Andrew Harris (Canadian football)

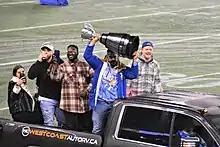
Harris raises the Grey Cup at Winnipeg's 2021 Grey Cup celebration at IG Field

Harris did not play in 2020 as the 2020 CFL season was cancelled due to the COVID-19 pandemic.